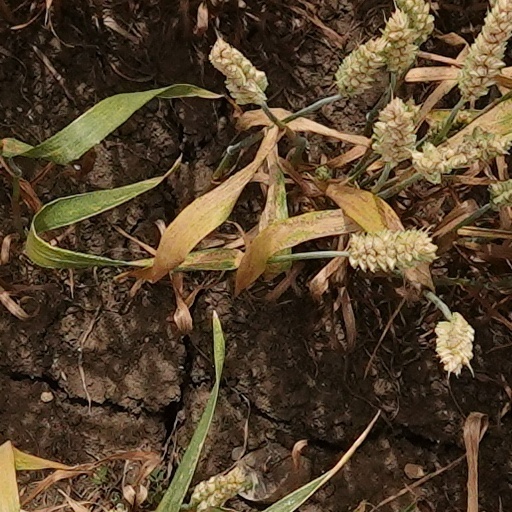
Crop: wheat